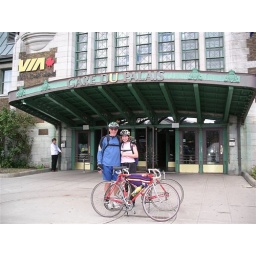
Dave and Laura preparing to return home by train after their successful ride to Quebec City.